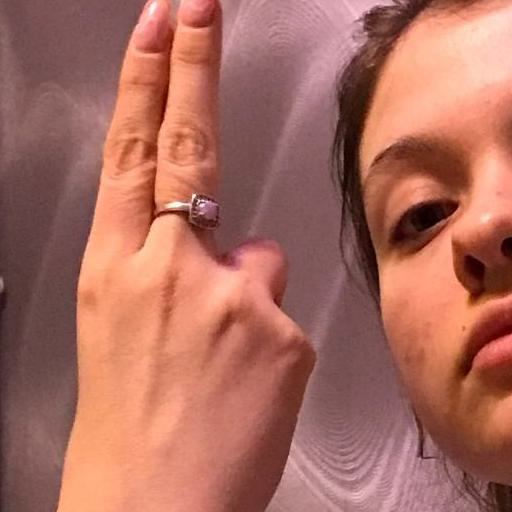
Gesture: two_up_inverted